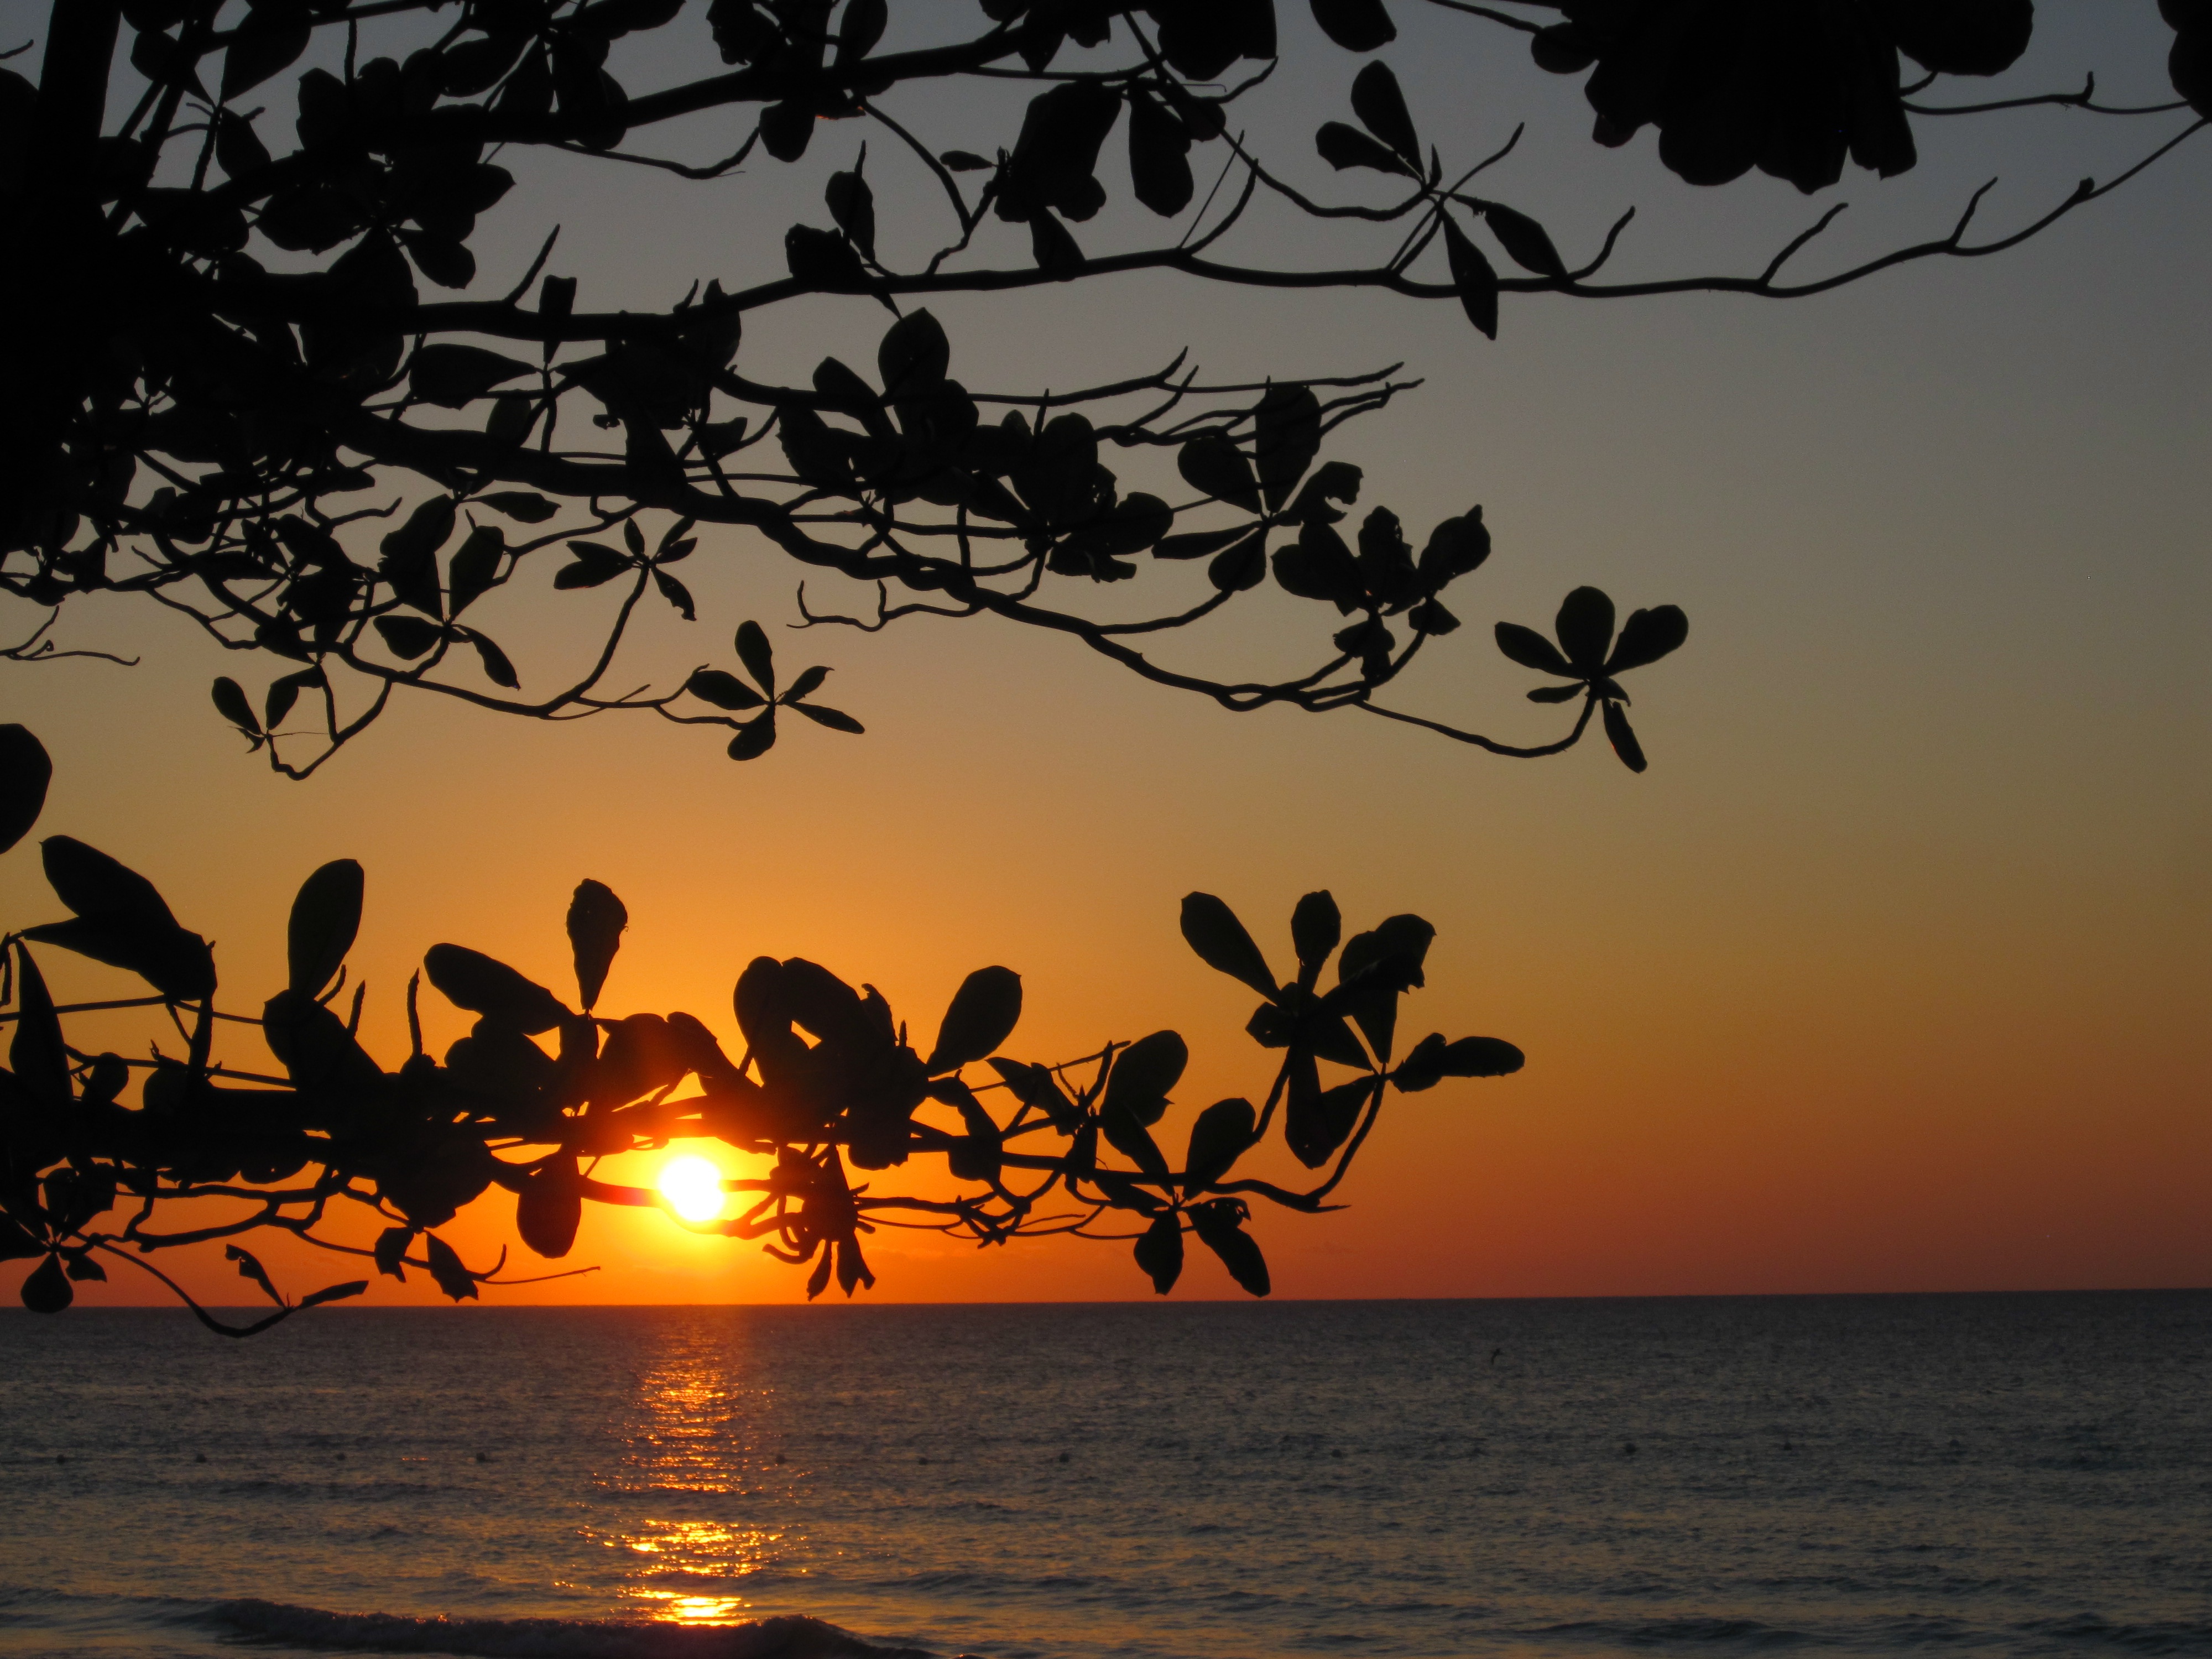
tree, water, ocean, branch, silhouette, sunrise, sunset, sunlight, morning, flower, dawn, dusk, evening, paradise, savanna